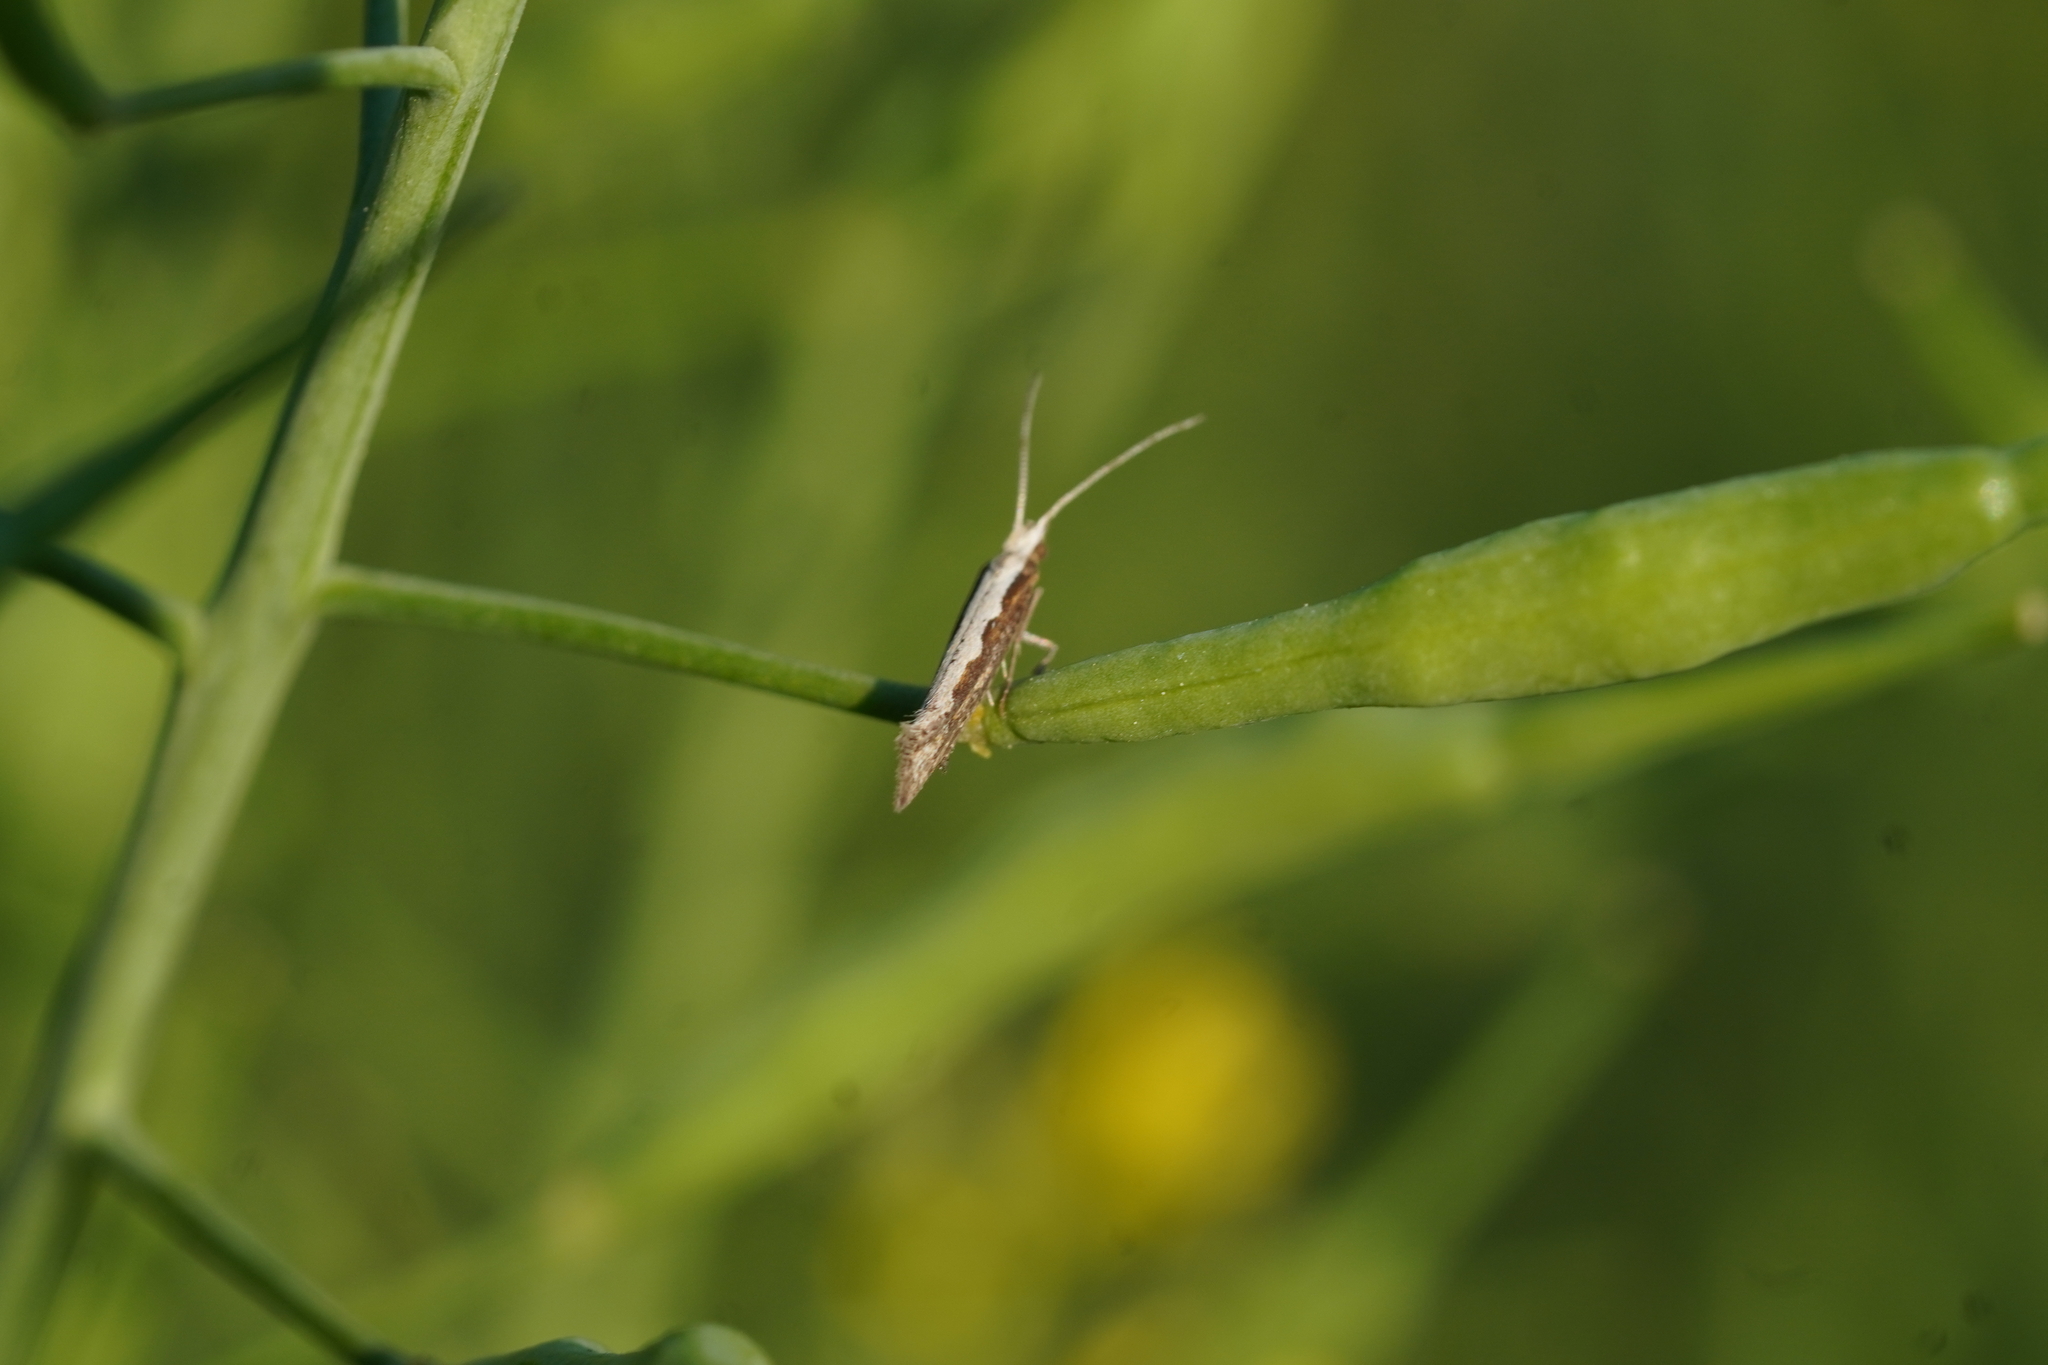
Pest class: diamondback_moth